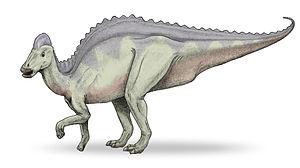
Hypacrosaurus est un genre éteint de dinosaures ornithopodes de la famille des hadrosauridés et de la sous-famille des lambéosaurinés. Il comprend deux espèces, décrites à partir de fossiles datant du Crétacé supérieur, entre la partie supérieure du Campanien et le début du Maastrichtien, il y a environ entre 75 et 70 Ma. Ses fossiles ont été retrouvés en Alberta, au Canada, ainsi que dans le Montana aux États-Unis.
La formation de Horseshoe Canyon fait partie du groupe d'Edmonton, une formation stratigraphique datant de la fin du Crétacé supérieur. Elle se trouve à 17 km au sud-ouest de Drumheller près de la ville d'Edmonton dans l'ouest du Canada. Elle a un diamètre d'environ 3 km et une épaisseur de 230 m. La formation de Horseshoe Canyon se compose de mudstones, de grès et d'argiles riches en charbons. On y retrouve un nombre important d'anciens milieux qui s'y sont succédé comme des plaines inondables, des estuaires et des tourbières et qui ont abouti à la conservation d'une grande diversité de fossiles.